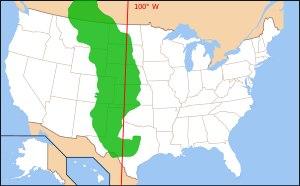
Les Grandes Plaines sont une région de l'Amérique du Nord, la partie médiane du continent au centre des États-Unis et du Canada, à l'est des montagnes Rocheuses. La région est semi-aride, constituée de vastes plaines qui s'étendent des provinces canadiennes de la Saskatchewan et de l'Alberta au nord, jusqu'au Texas au sud.